Musée Dobrée

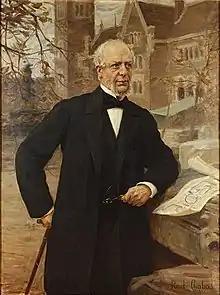
Thomas II Dobrée (1810-1895)

By a deed witnessed by a notary on 8 August 1894, Thomas Dobrée left the palais and his collections to the Département de Loire-Inférieure – the bequest planned that the Départemenat would be able to transfer its archaeological museum into the manoir de la Touche, but stipulated that Dobrée's collections had to be kept separate from the archaeological collections, as is still the case. The conseil général accepted the bequest and decided to name the museum the Musée Thomas Dobrée. In 1896, the archaeological collections were moved in and in 1899, the museum opened its doors to the public. In 1974, an extension was built and a modern building constructed in a corner of the palais' garden – it was there that the old archaeological museum's collections (notably the Egyptian antiquities) were displayed, with the palais itself given over entirely to Dobrée's collection.